Wives of Henry VIII

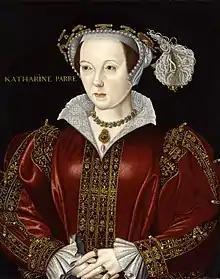
Catherine Parr

Jane Seymour (24 October 1537) was Henry's third wife. She initially served Catherine of Aragon as maid-of-honour from 1532 and was then one of Anne Boleyn's ladies-in-waiting.